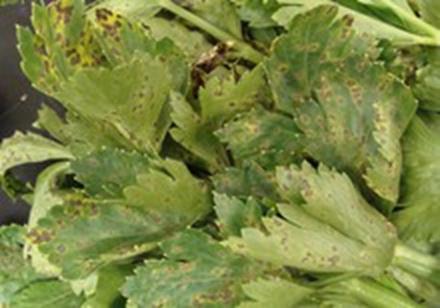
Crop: unknown
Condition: celery_early_blight